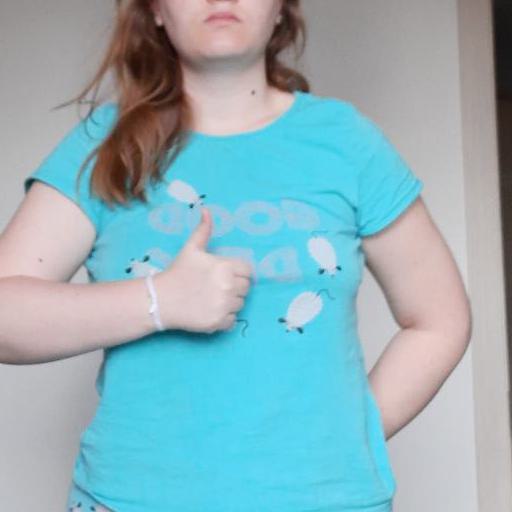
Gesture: like